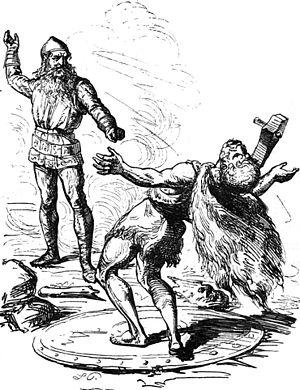
Le jötunn ou les jötnar sont, dans la mythologie nordique, des créatures humanoïdes personnifiant les forces de la nature, dotées d'une force impressionnante ainsi que, parfois, des pouvoirs divins comme celui de la métamorphose et de l'illusion. Ils sont à la fois prédécesseurs, parents et ennemis des dieux et vivent habituellement à Jötunheimr où ils sont séparés de Midgard, le monde des humains, par de hautes montagnes ou des forêts denses. Tous les jötunn sont les fils d'Ymir, le géant hermaphrodite des origines selon la cosmogonie nordique. De sa sueur, Ymir enfanta un mâle et une femelle, et de l'union de sa jambe gauche et droite naquit un fils. Les géants de Jötunheim sont en guerre perpétuelle contre les dieux, qui sont généralement menés par Thor dans leur lutte. Ce sont des créatures chaotiques, par opposition aux dieux qui représentent l'ordre. Pendant le Ragnarök, les géants seront au premier rang de la bataille pour assaillir les dieux, et c'est le géant du feu Surt qui détruira l'ensemble des mondes avec son épée flamboyante.
Hrungnir est un géant de la mythologie nordique, vivant aux Jötunheim. Il est le plus fort des géants des glaces.
Gullfaxi est, selon le Skáldskaparmál de la mythologie nordique, un cheval très rapide à la crinière d'or ou dorée, propriété originelle de Hrungnir le jötunn. Ce dernier croise le dieu Odin dans le monde de Jötunheimr. À la suite d'un court dialogue avec le dieu, il affirme que Gullfaxi serait plus rapide que Sleipnir, la monture à huit jambes d'Odin. Défiant le dieu de l'emporter à la course, Hrungnir enfourche Gullfaxi, et chevauche aussi vite que possible derrière Odin et Sleipnir. Dans sa fureur, il se laisse emporter jusqu'aux portes de la forteresse d'Ásgard, où Odin l'invite à boire. Après d'autres altercations avec les dieux, Hrungnir est tué par Thor, qui confie le cheval Gullfaxi à son fils Magni en récompense de son aide après sa lutte contre le géant, provoquant la déception de son père, Odin.
Mokkurkalfi est, dans la mythologie nordique, un homme d'argile mesurant neuf lieues de haut et dont le torse fait trois lieues de large ; il avait été fabriqué par les géants pour combattre aux côtés de Hrungnir lors d'un combat singulier contre Thor. Hrungnir avait défié Thor alors qu'il était à un banquet à Ásgard, sous la protection d'Odin, mais sans ses armes. Les géants fabriquèrent donc ce monstre d'argile et lui donnèrent le cœur encore palpitant d'une jument pour lui insufler la vie.
Thor est le dieu du Tonnerre dans la mythologie nordique. Il est l'un des principaux dieux du panthéon nordique, et fut vénéré dans l'ensemble du monde germanique. On trouve ainsi différentes formes et graphies de son nom selon les époques et les régions du monde germanique : Þórr en vieux norrois, Þunor en anglo-saxon, Þonar en frison occidental, Donar en vieux haut-allemand, etc. Initialement, Thor est le « Tonnerre », un attribut du Ciel-Père.